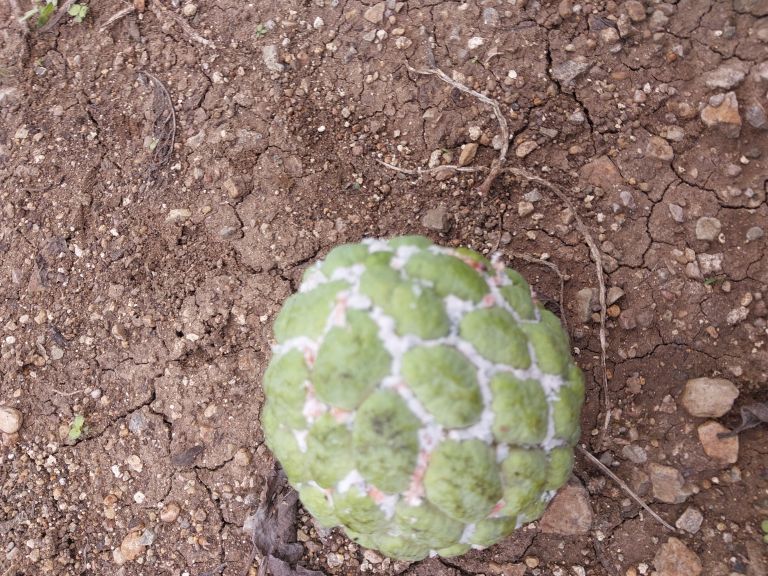
Disease label: Mealy Bug